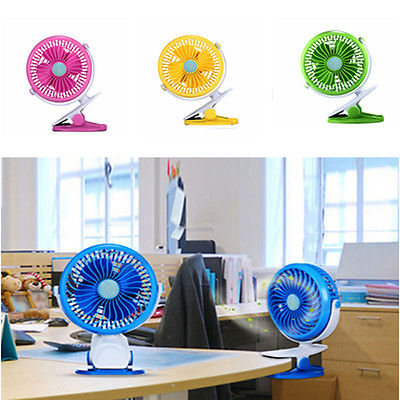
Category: fan